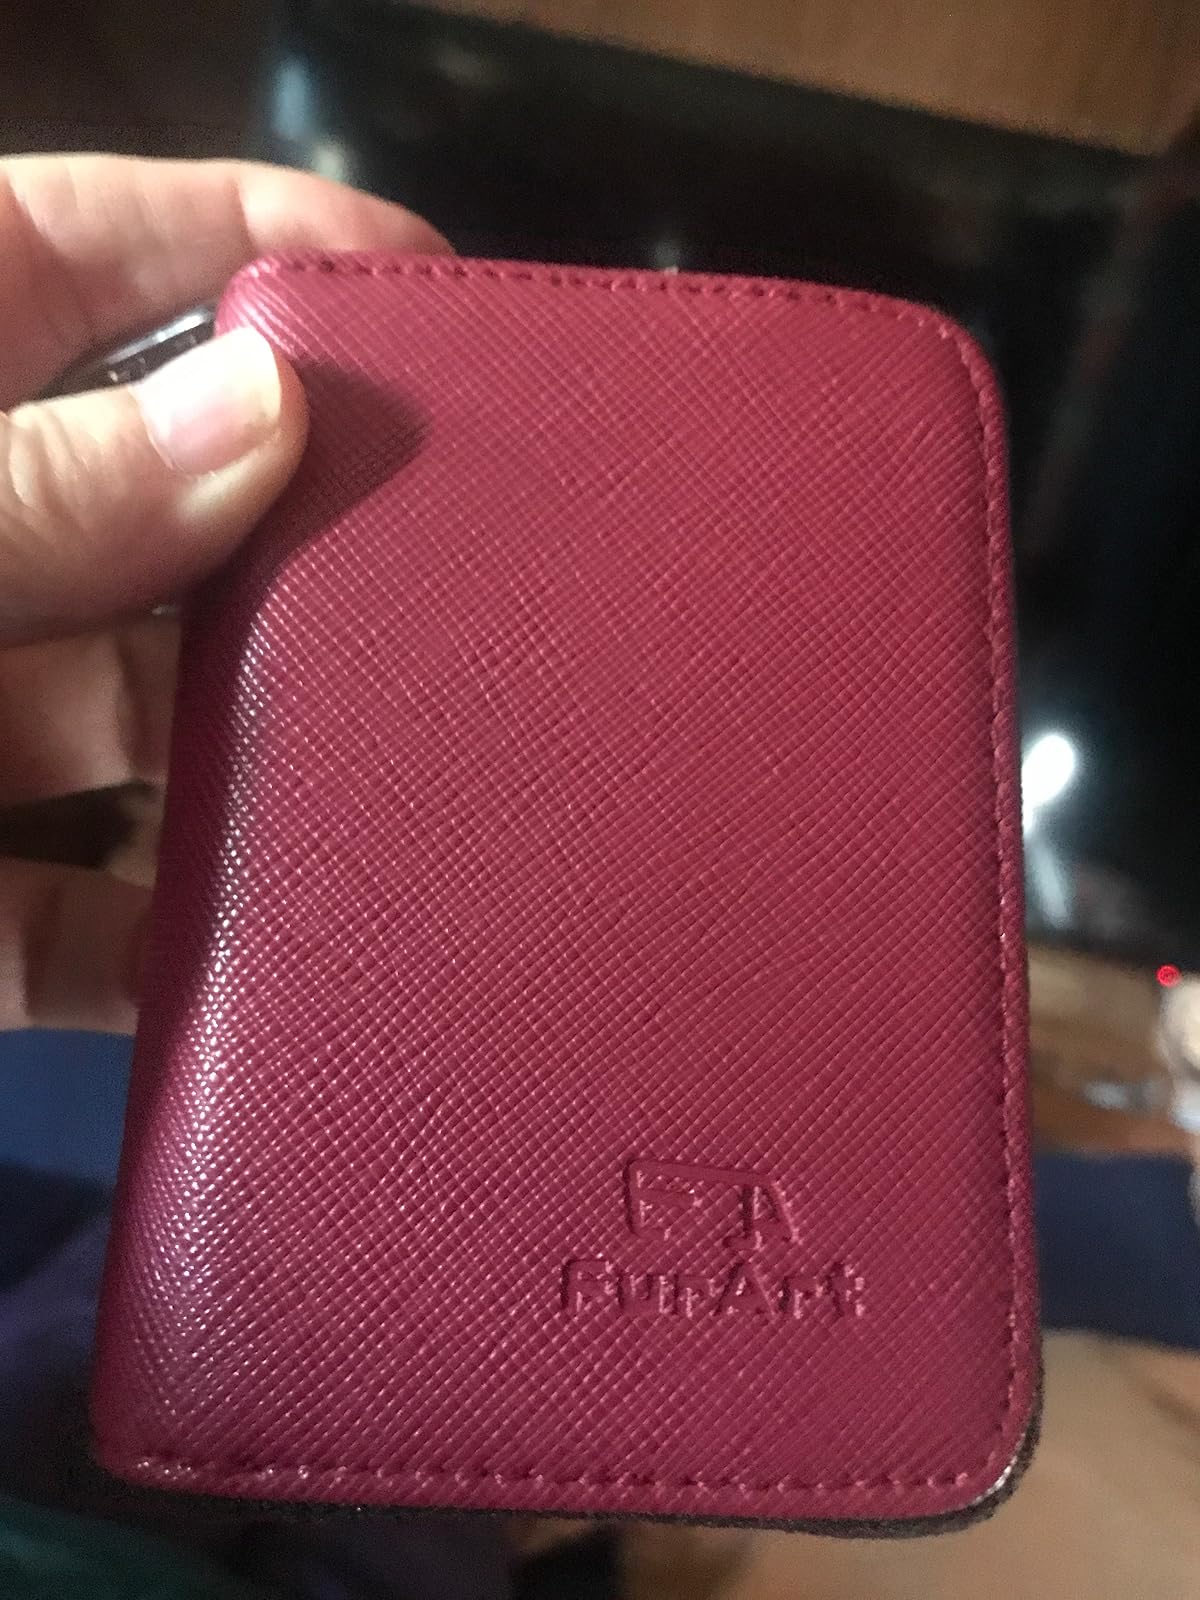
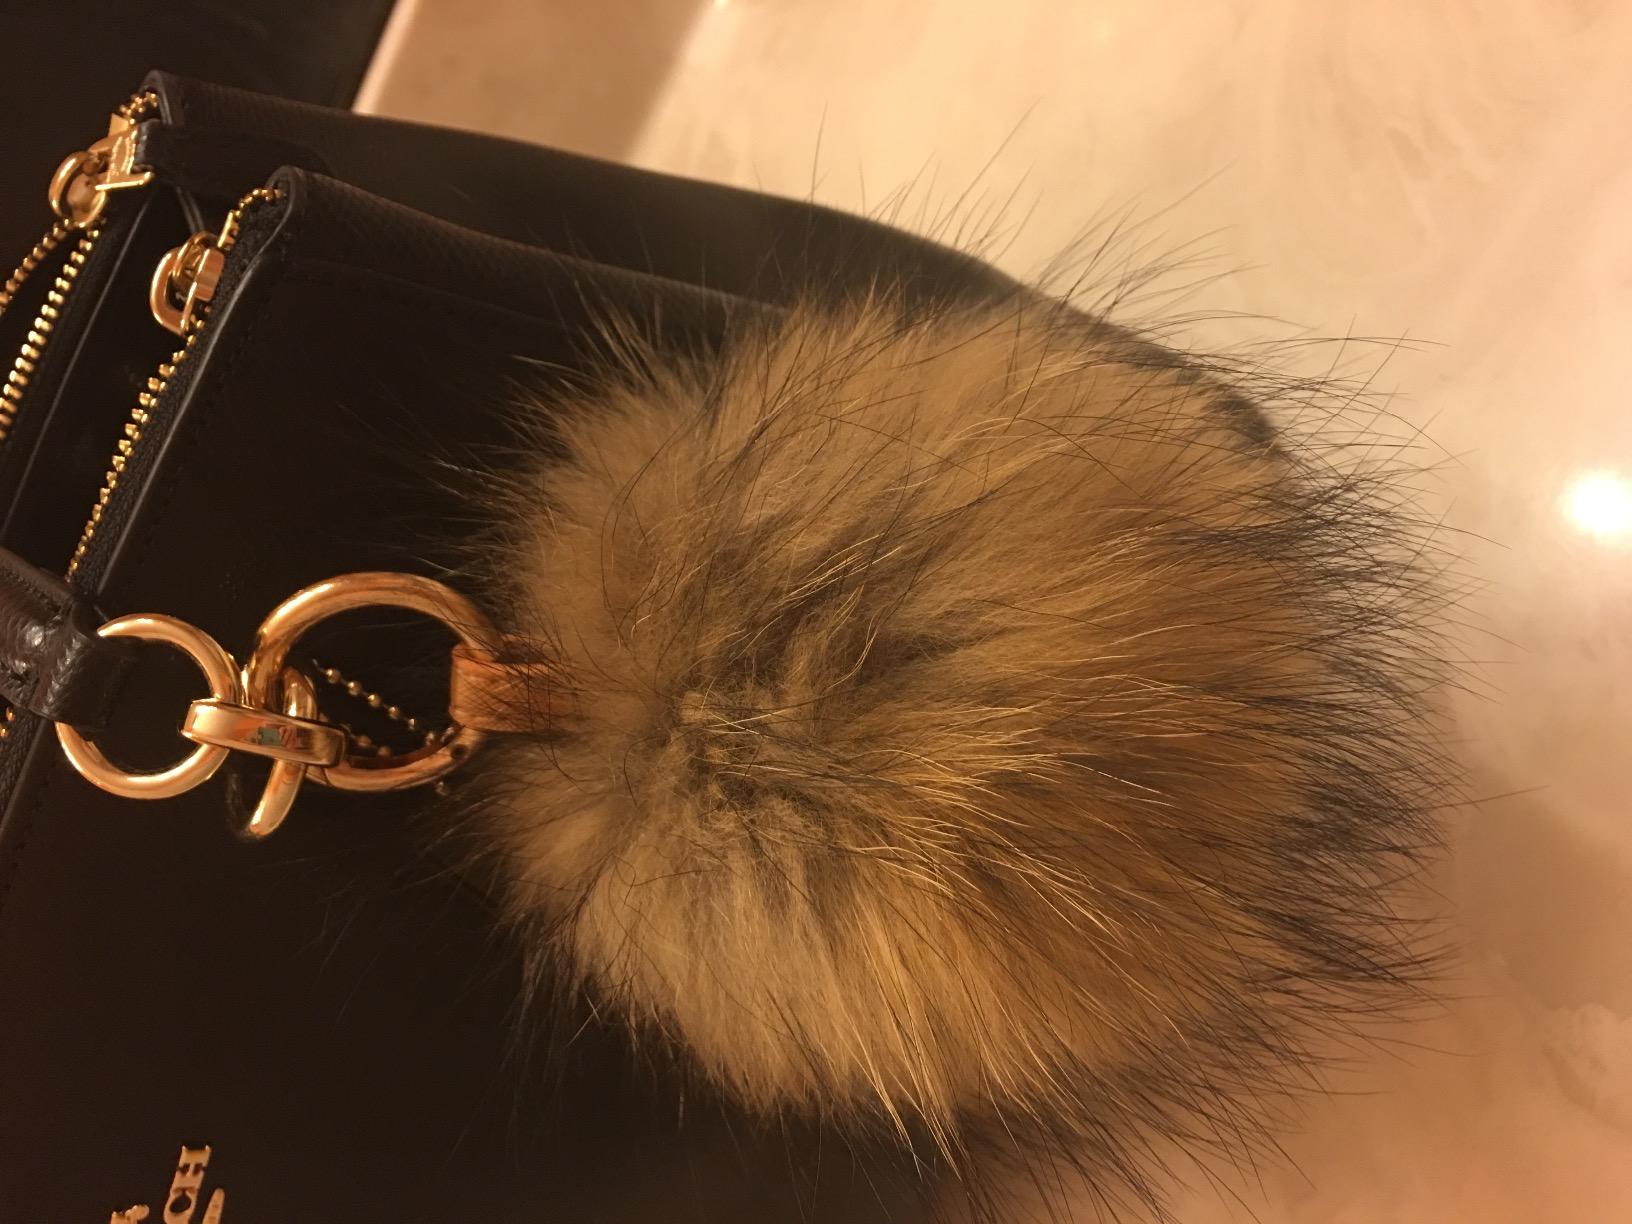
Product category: accessories_keychain
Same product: no